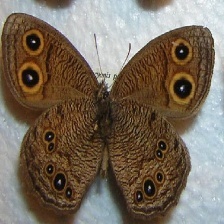
Species: COMMON WOOD-NYMPH
Butterfly family (ImageNet category): ringlet